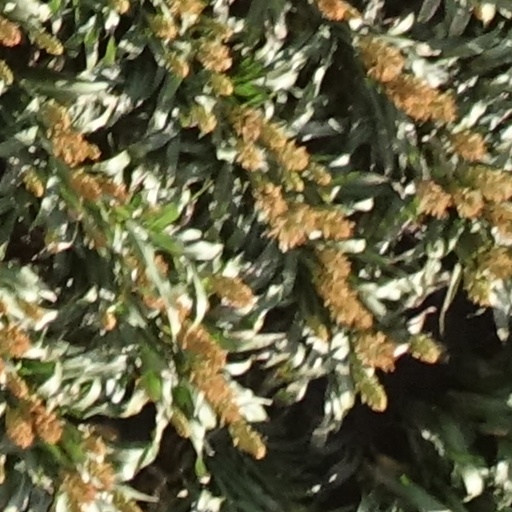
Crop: sorghum